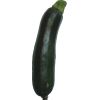
Label: dark_zucchini